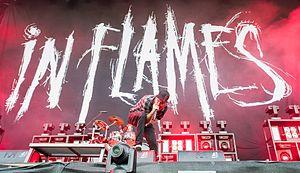
In Flames est un groupe de metal alternatif suédois, originaire de Göteborg, formé en 1990. Avec At the Gates et Dark Tranquillity, In Flames est à l'origine du développement du genre death metal mélodique. Depuis sa création, le groupe compte un total de onze albums studio et un DVD live.